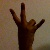
The image shows a hand gesture representing the number 7 in Indian Sign Language.